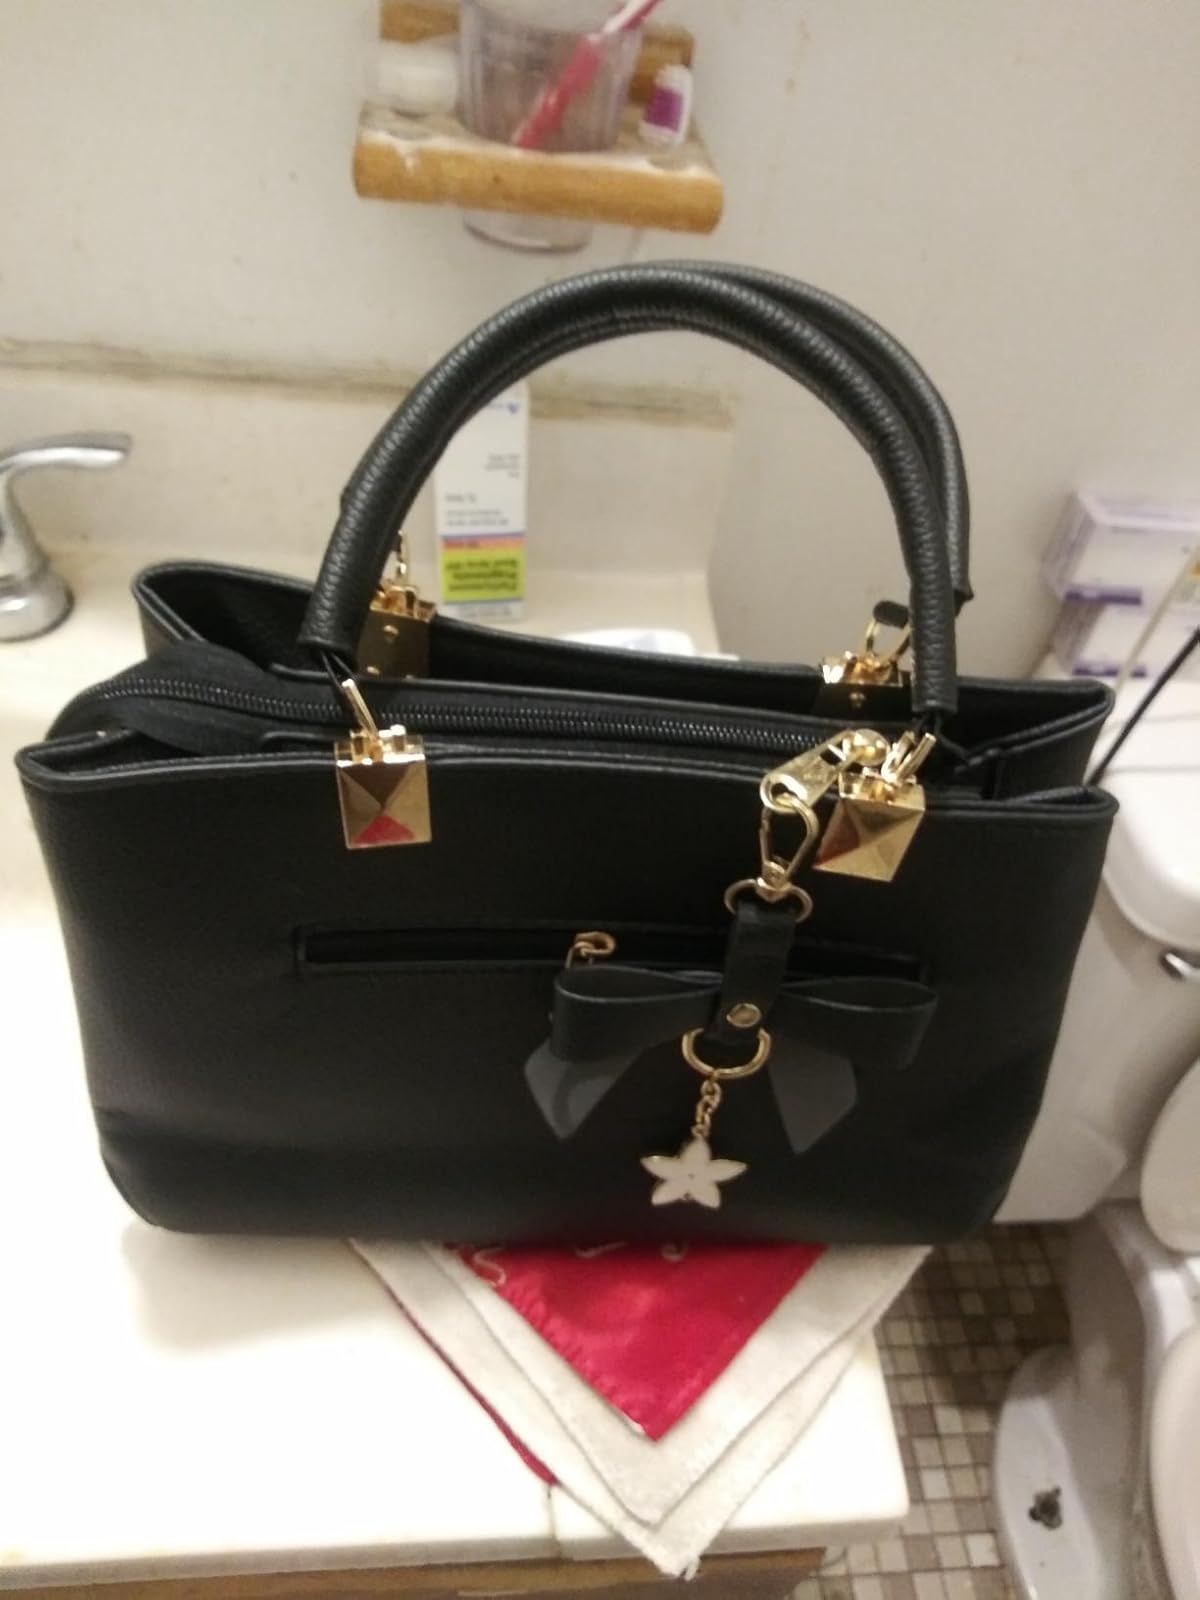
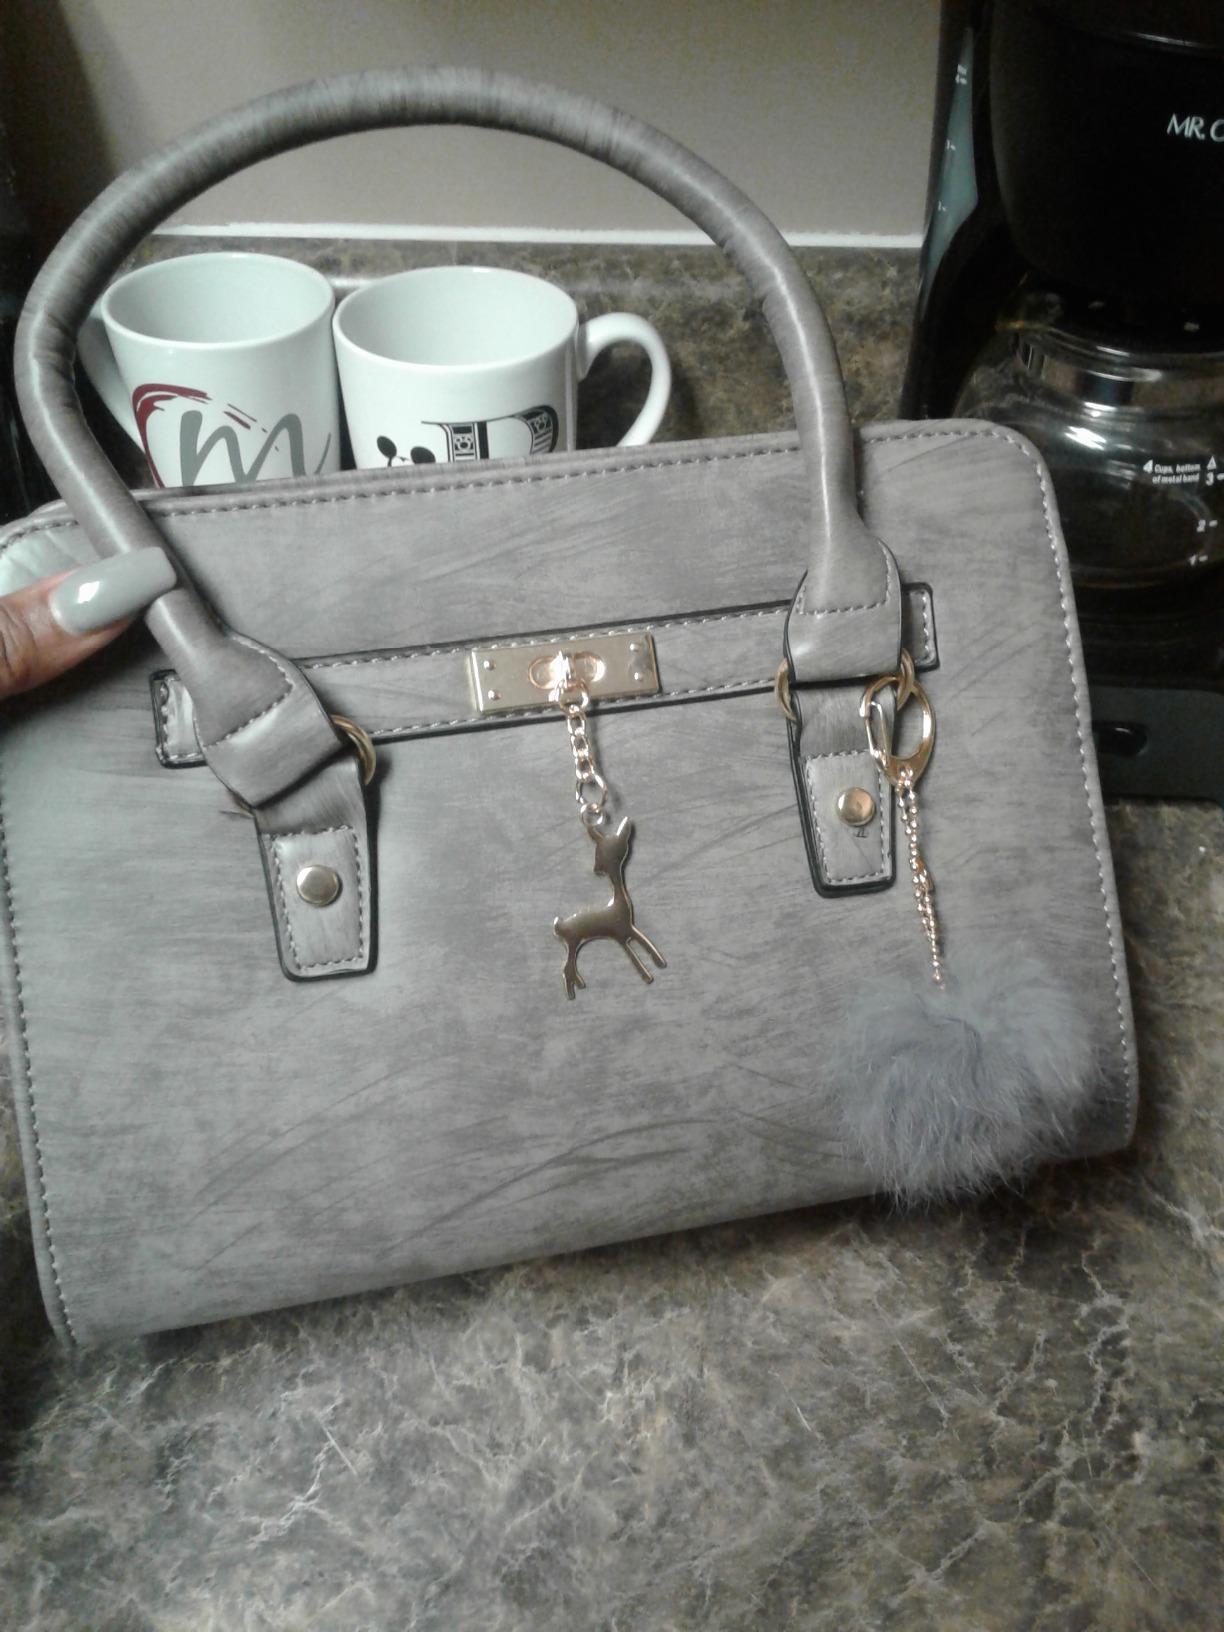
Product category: accessories_handbag
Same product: no